Lawrence Halprin

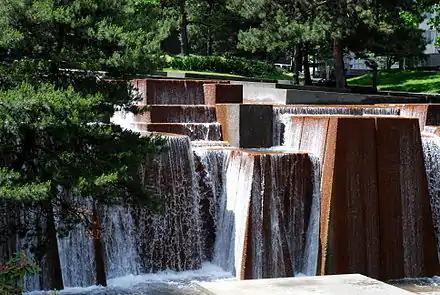
Ira Keller Fountain in Portland, Oregon

After his discharge from military service, Halprin joined the firm of San Francisco landscape architect Thomas Dolliver Church. He had become close to the Wursters during their year at Harvard, and Bill Wurster asked him to stop by if he was ever in California. While visiting Wurster's office, he passed by Church's office, which was on the first floor of the same building; Wurster, who was absent at the time, told his associates to hire Halprin if Church would not. When Halprin introduced himself to Church, he was hired immediately and told "I'm going to pay you more than usual, but I don't want you to come back every two seconds and ask for more money." The projects he worked on in this period included the Dewey Donnell Garden in Sonoma County.